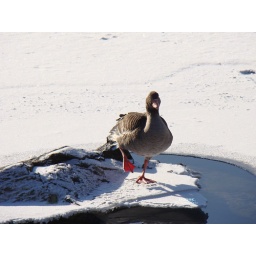
A goose standing on an ice sheet nearby the mouth of a river ending in Titisee, Schwarzwald.